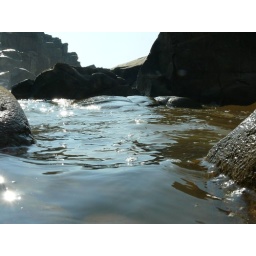
The river flowing from the falls on the other side.I almost dipped my camers in the water for the shot.